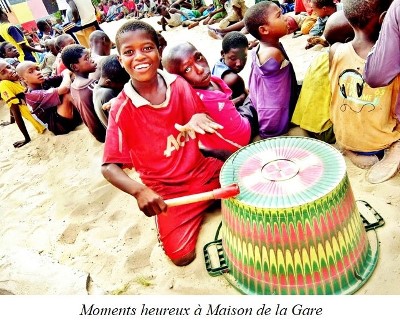
Nataal bi ngeen ma yónnee nii, ay gone yu bari ñoo nekk dëpp seen paan di tëgg, mel na ne kontaan nañ de.